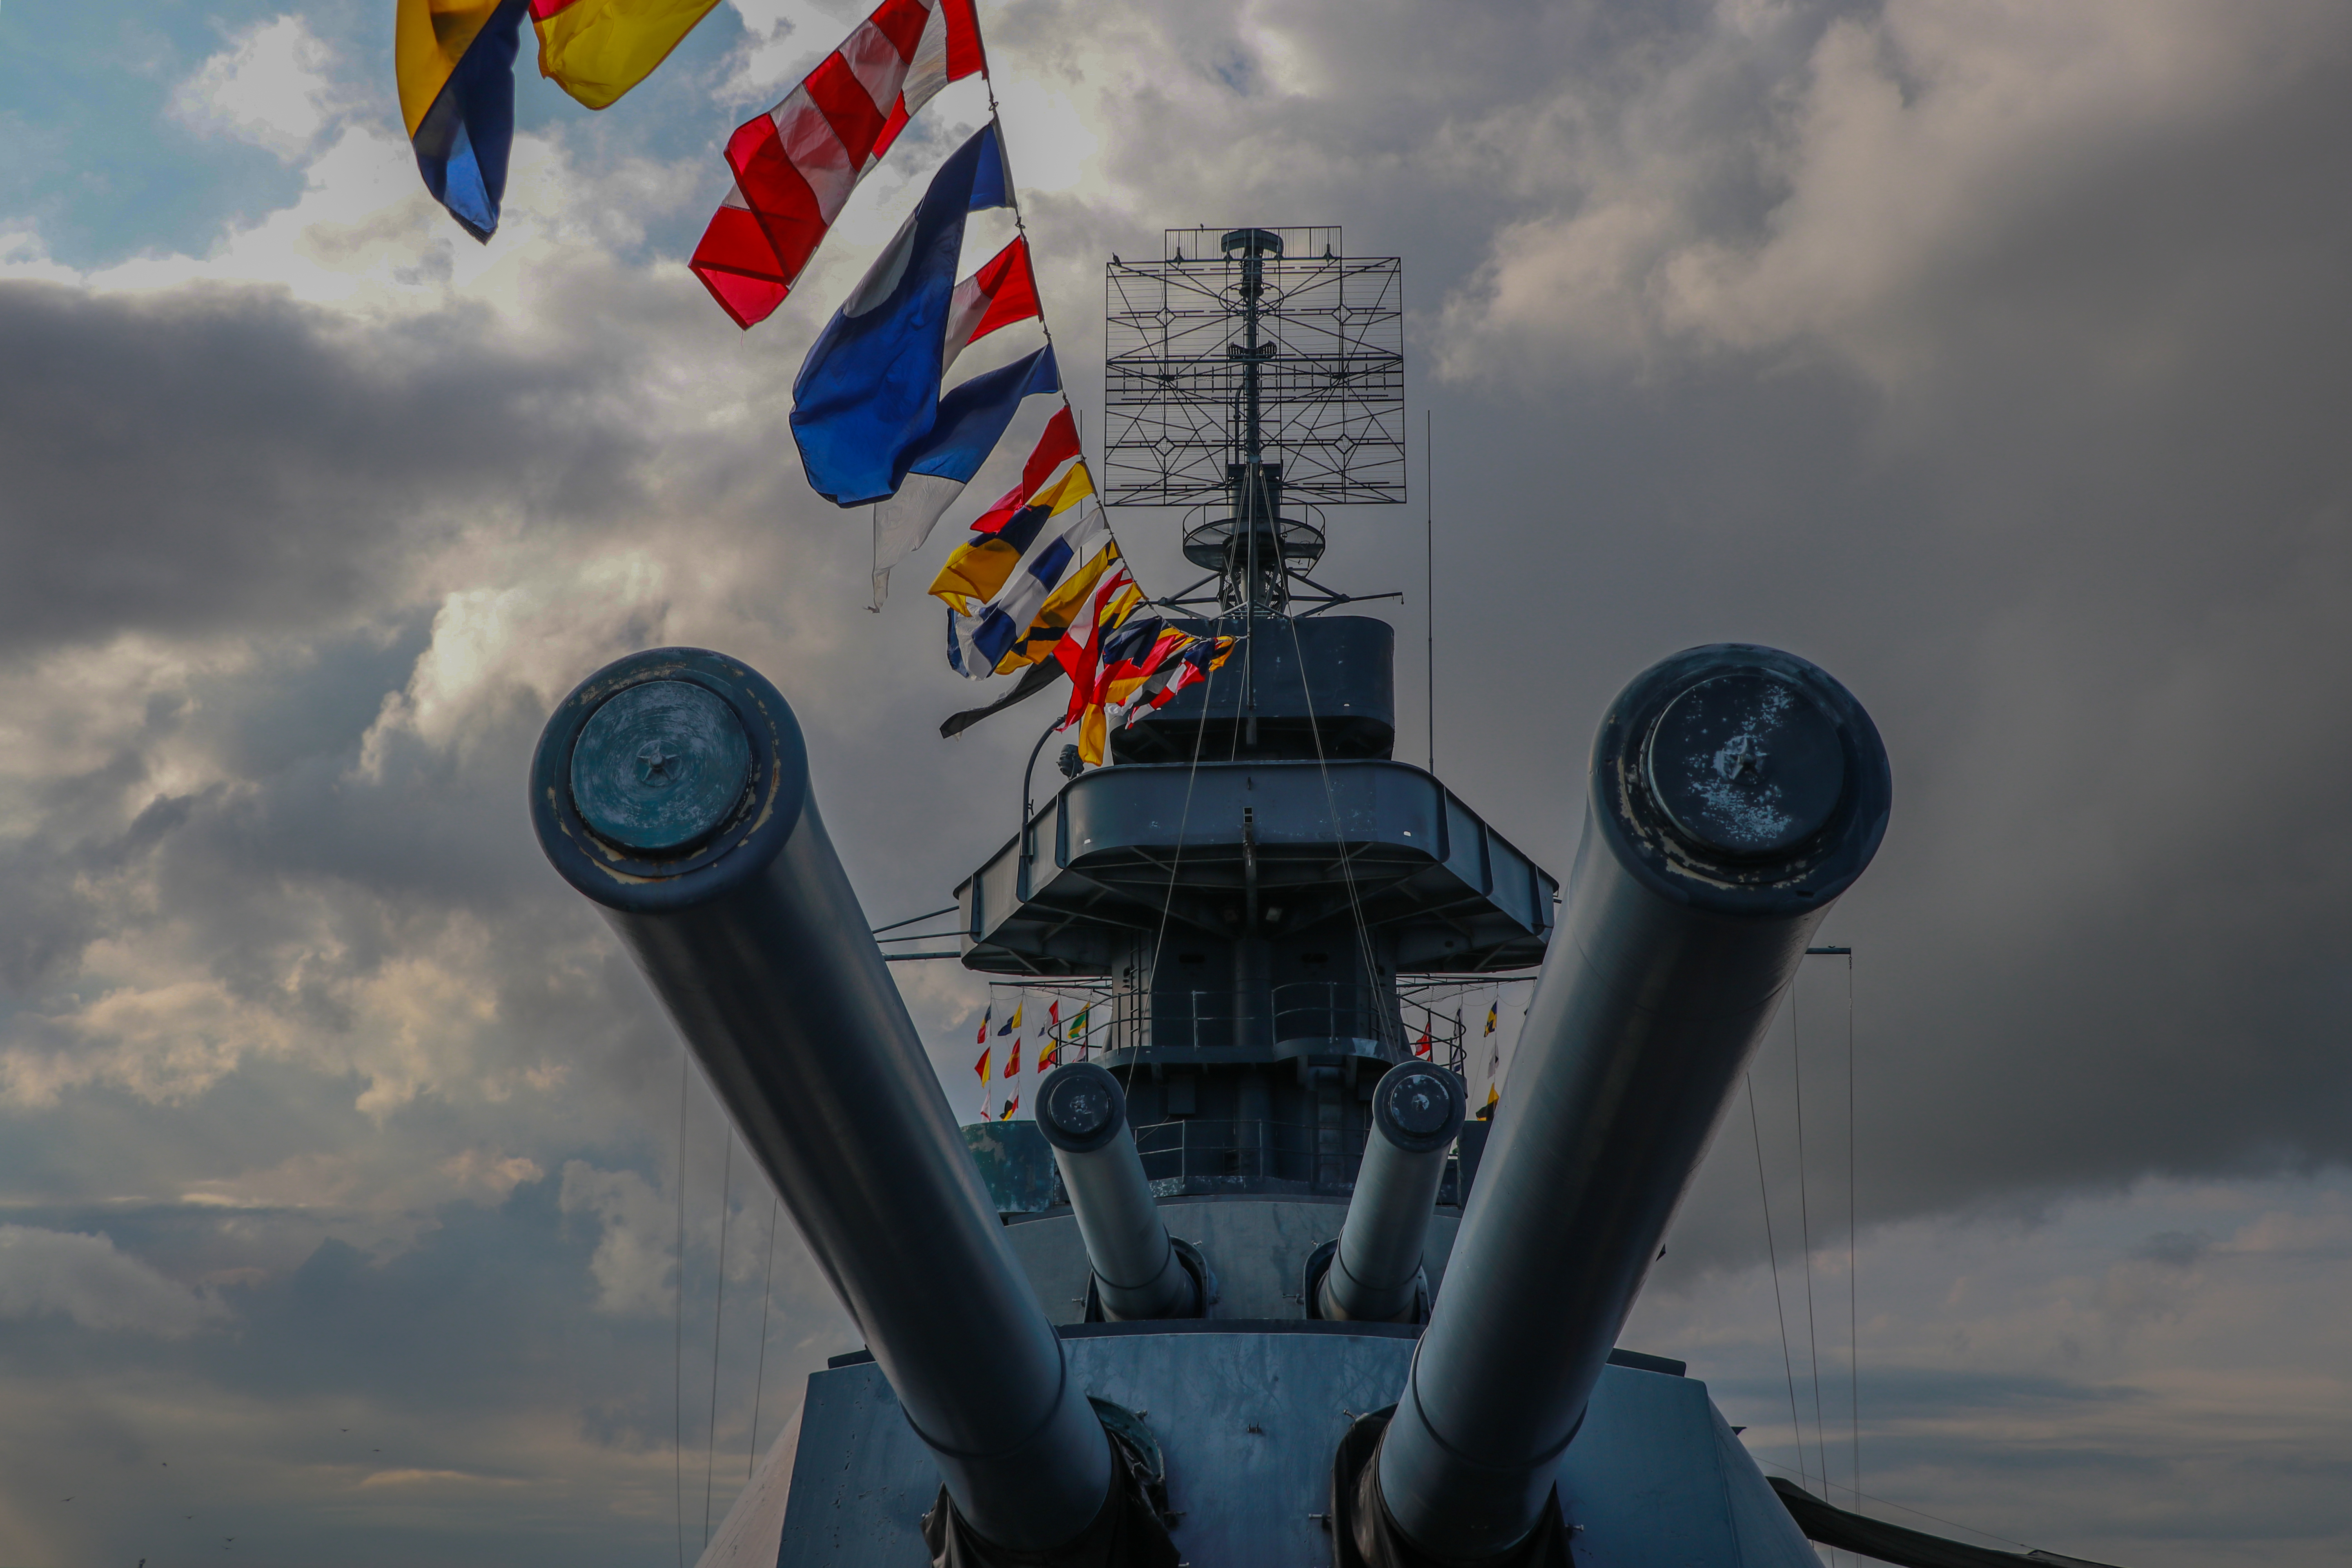
battleshiptexas, battleship, texas, navy, boat, houstonshipchannel, water, sky, clouds, outdoors, statepark, flags, guns, anchors, cloud, flag, vehicle, flag of the united states, gas, cumulus, aviation, telecommunications engineering, tower, monument, military aircraft, airplane, aerospace engineering, automotive tire, pole, radar, wind, public utility, aircraft, automotive wheel system, art, naval ship, Government agency, aircraft engine, memorial